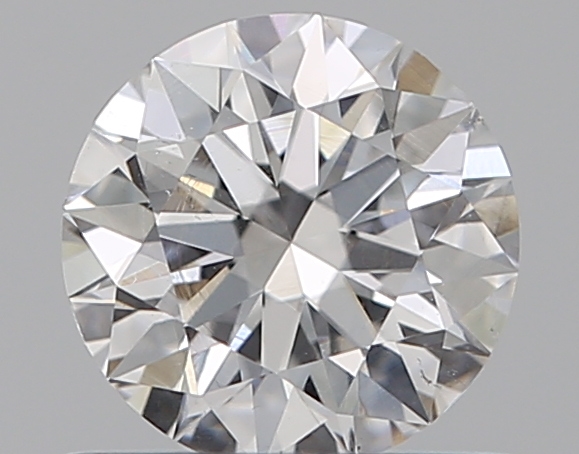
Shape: round
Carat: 0.6
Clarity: SI1
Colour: D
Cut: EX
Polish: EX
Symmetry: EX
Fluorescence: ST
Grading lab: GIA
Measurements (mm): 5.42 x 5.44 x 3.34